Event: Nepal Earthquake
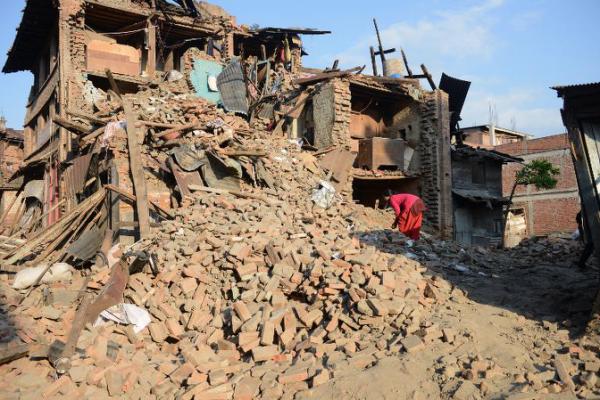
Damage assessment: damage